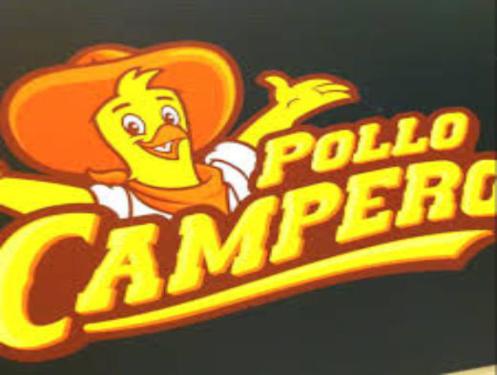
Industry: Food